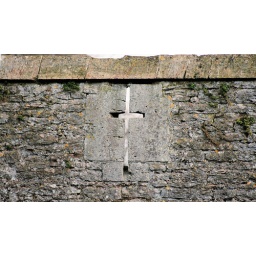
Slit in window of walls around Wells City IMG_0607 1